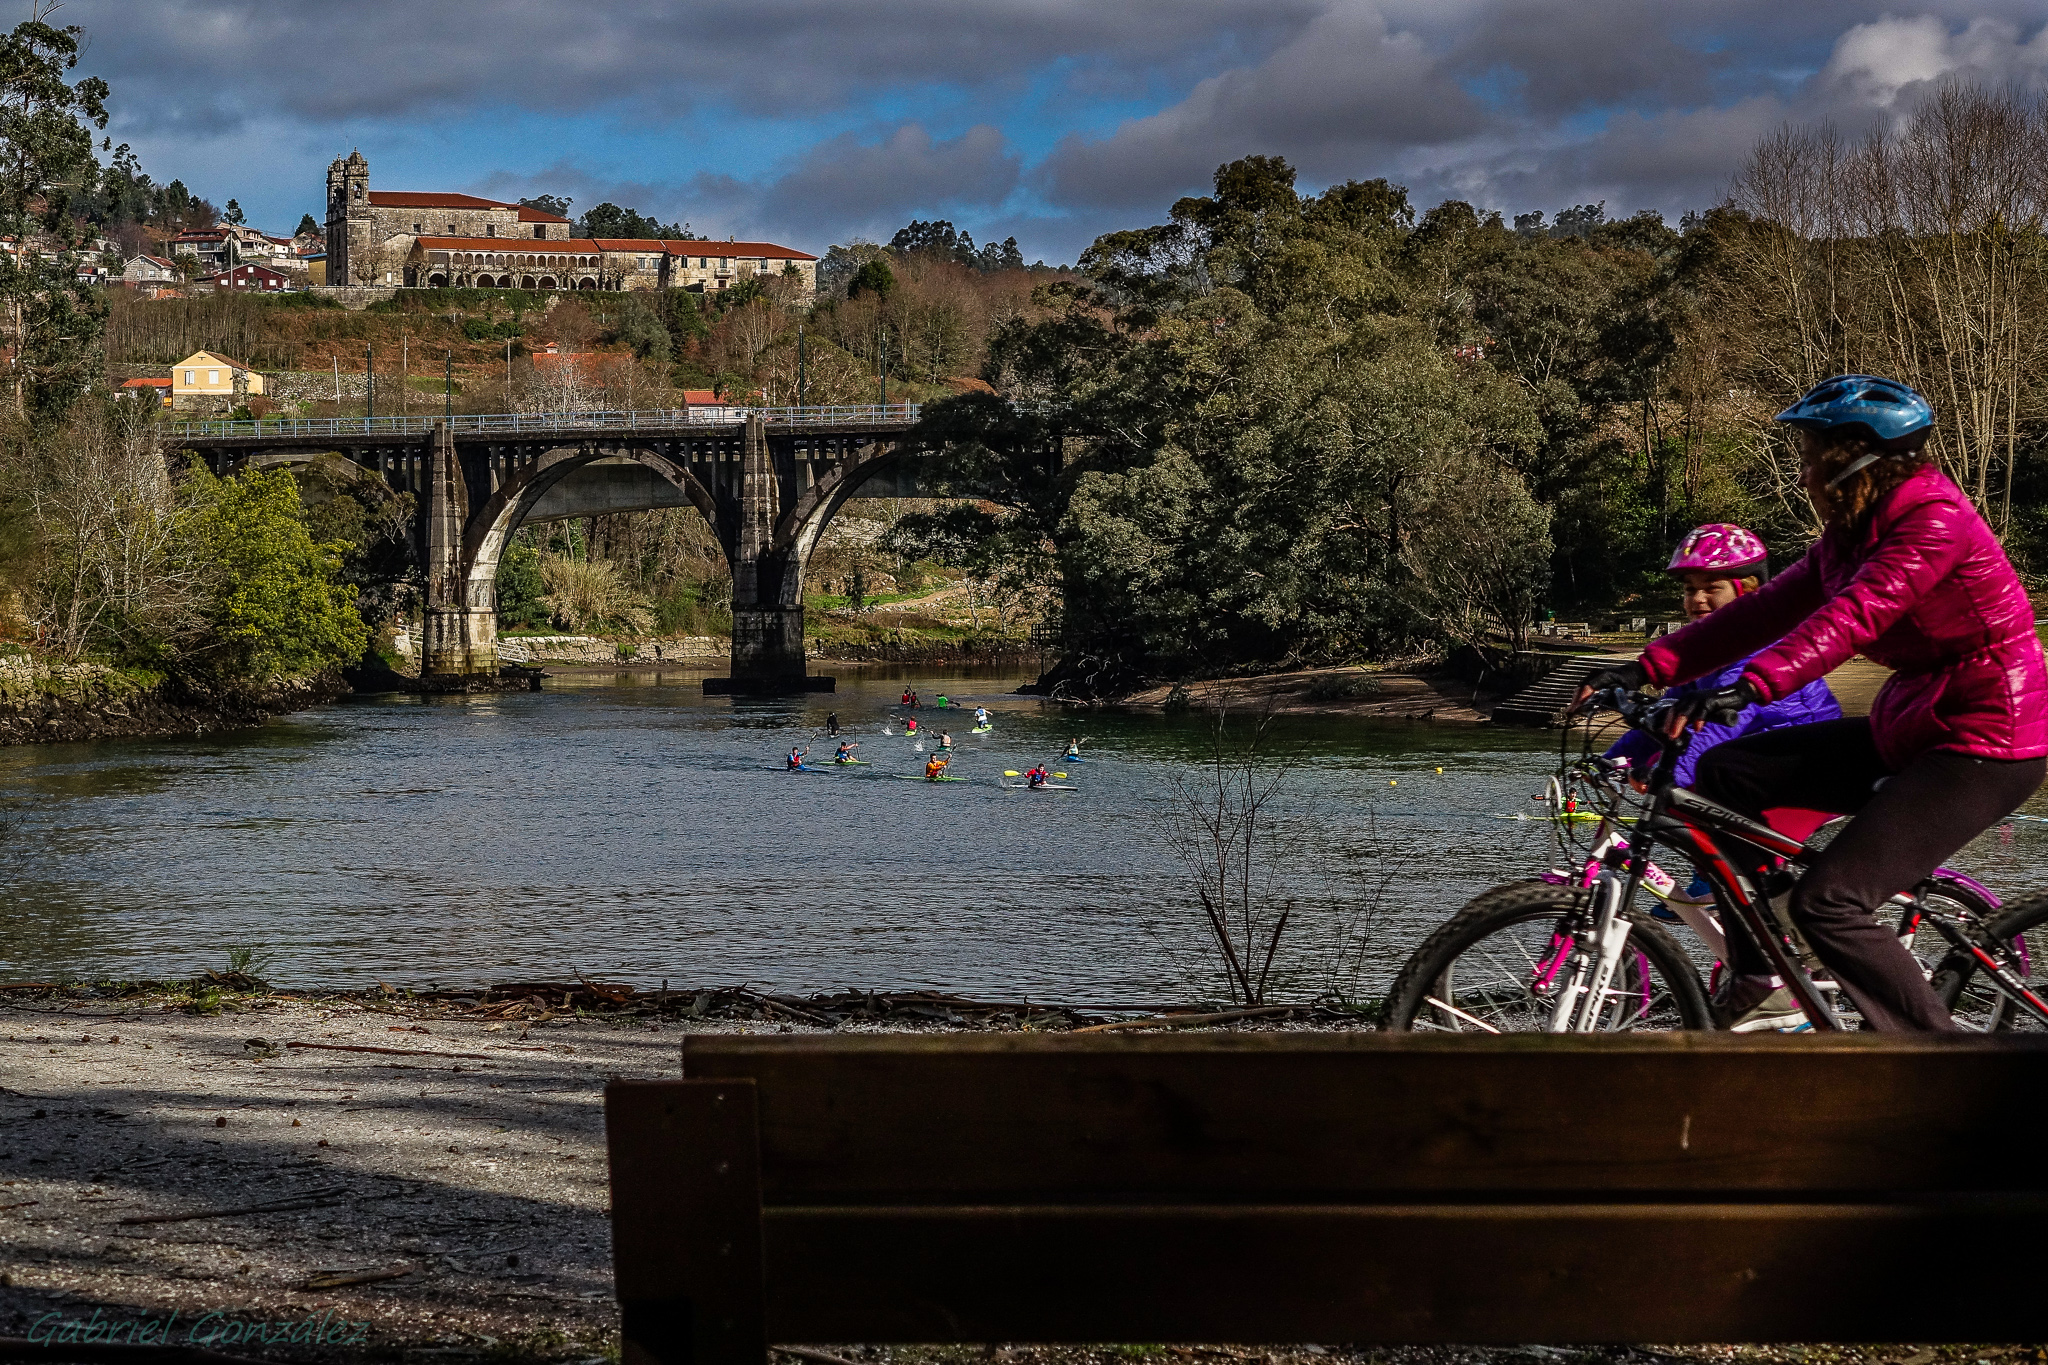
landscape, water, river, vehicle, waterway, spain, espaa, galicia, pontevedra, paisajes, ggl1, gaby1, xovesphoto, sonyrx10, rx10, gphoto, gabrielcorua, xelodegalicia